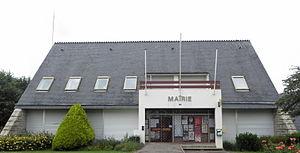
Mairie de Dinéault (29).
Dinéault [dineɔl] est une commune française du département du Finistère, en région Bretagne.